Dilma Rousseff

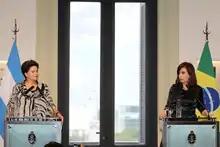
Rousseff with Argentine President Cristina Fernández de Kirchner in 2011

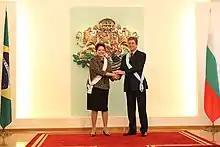
President Rousseff meets with Bulgarian President Georgi Parvanov in Sofia, October 2011

On 18 October 2010, Brazilian artists and intellectuals held an event in the Oi Casagrande theatre in Leblon, Rio de Janeiro, to show their support to Rousseff's candidacy. Among them were Chico Buarque, Beth Carvalho, Alceu Valença, Elba Ramalho, Emir Sader, Oscar Niemeyer, Leonardo Boff, and Marilena Chaui. That same day, she received a letter of support by prominent members of the European Green Party, such as Daniel Cohn-Bendit, Dominique Voynet, Monica Frassoni, Philippe Lamberts, Noël Mamère, José Bové, and Yves Cochet. According to the letter, Serra represents "the worst in our society: gender bias, sexism and homophobia, along with the most shady and myopic economic interests."